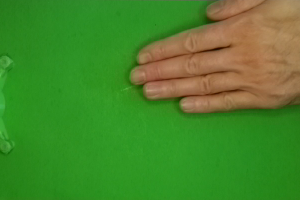
Label: paper